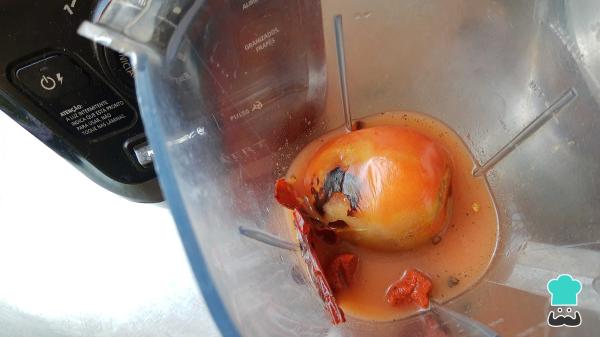
Cuando el jitomate y el diente de ajo ya estén tatemados, pásalos a la licuadora con el chile guajillo, la mezcla de jugo de naranja y achiote, sal, pimienta al gusto y un clavo de olor. Licua todo durante unos 3 minutos y reserva.